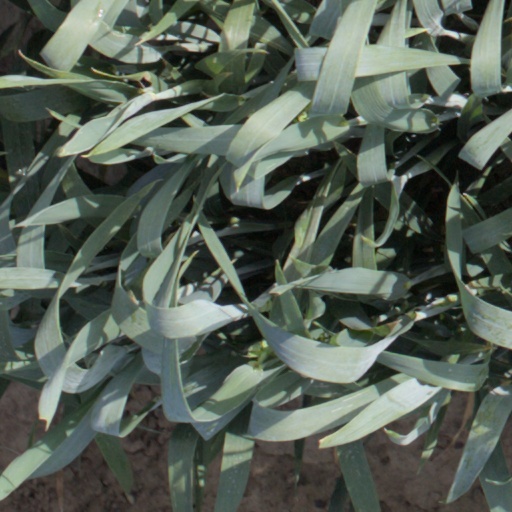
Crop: wheat